Yester Grange

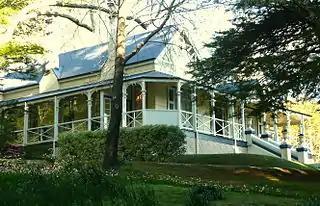
Yester Grange

Yester Grange Estate is an historic house and estate situated in the village of Wentworth Falls, in the Blue Mountains approximately 95 kilometres west of Sydney, Australia. The house has a state heritage listing.